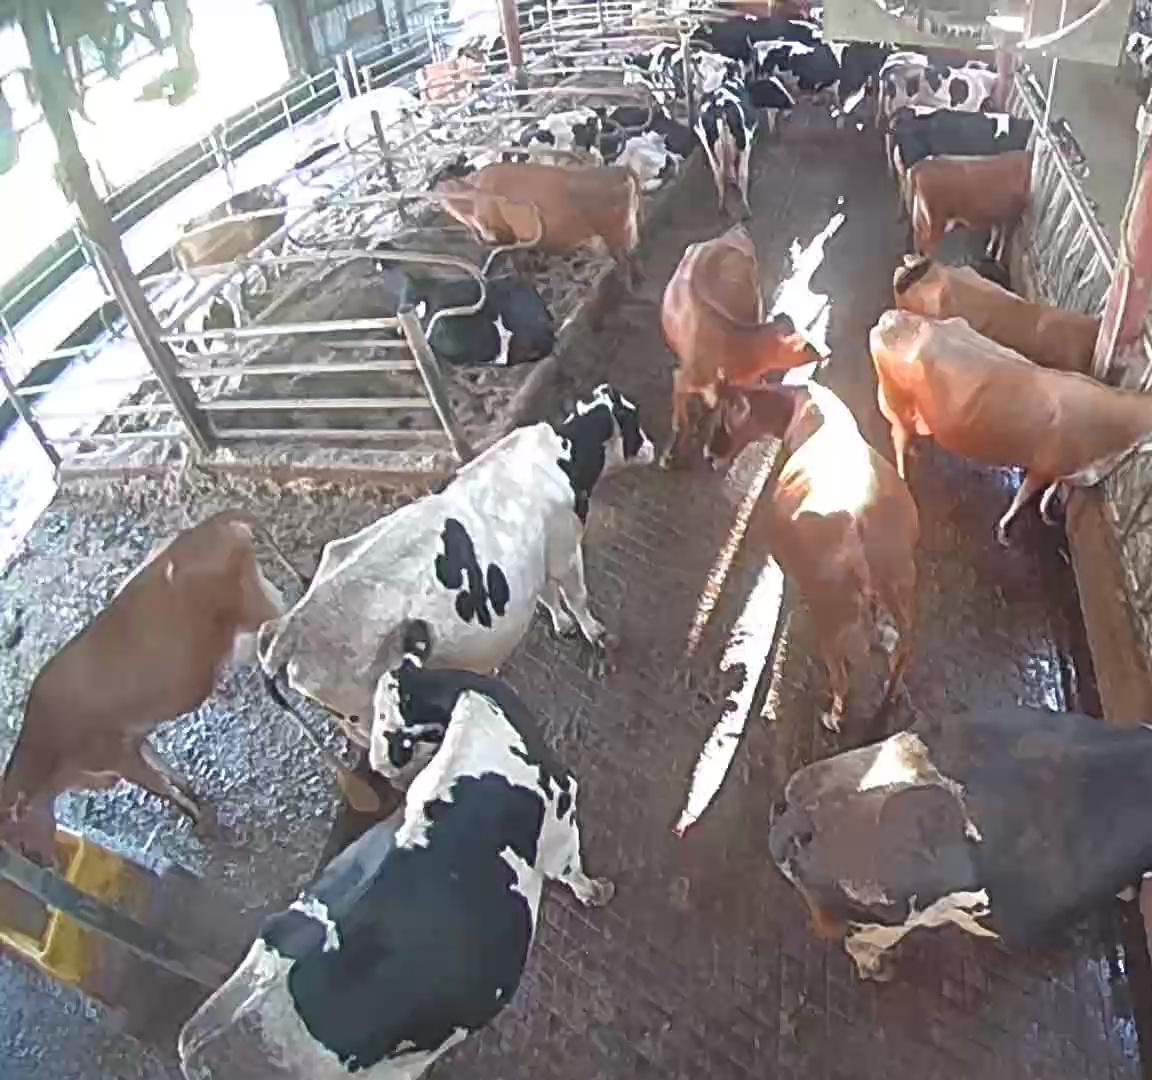
Number of cows: 21